Eliahu Inbal

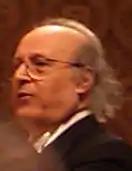
Eliahu Inbal

Eliahu Inbal (born 16 February 1936, Jerusalem) is an Israeli conductor. Inbal has enjoyed a career of international renown, conducting leading orchestras around the world. He has conducted a wide variety of works. He is best known for his interpretations of late-Romantic works, but is also noted as an opera conductor, and has given the premieres of a number of modern works.